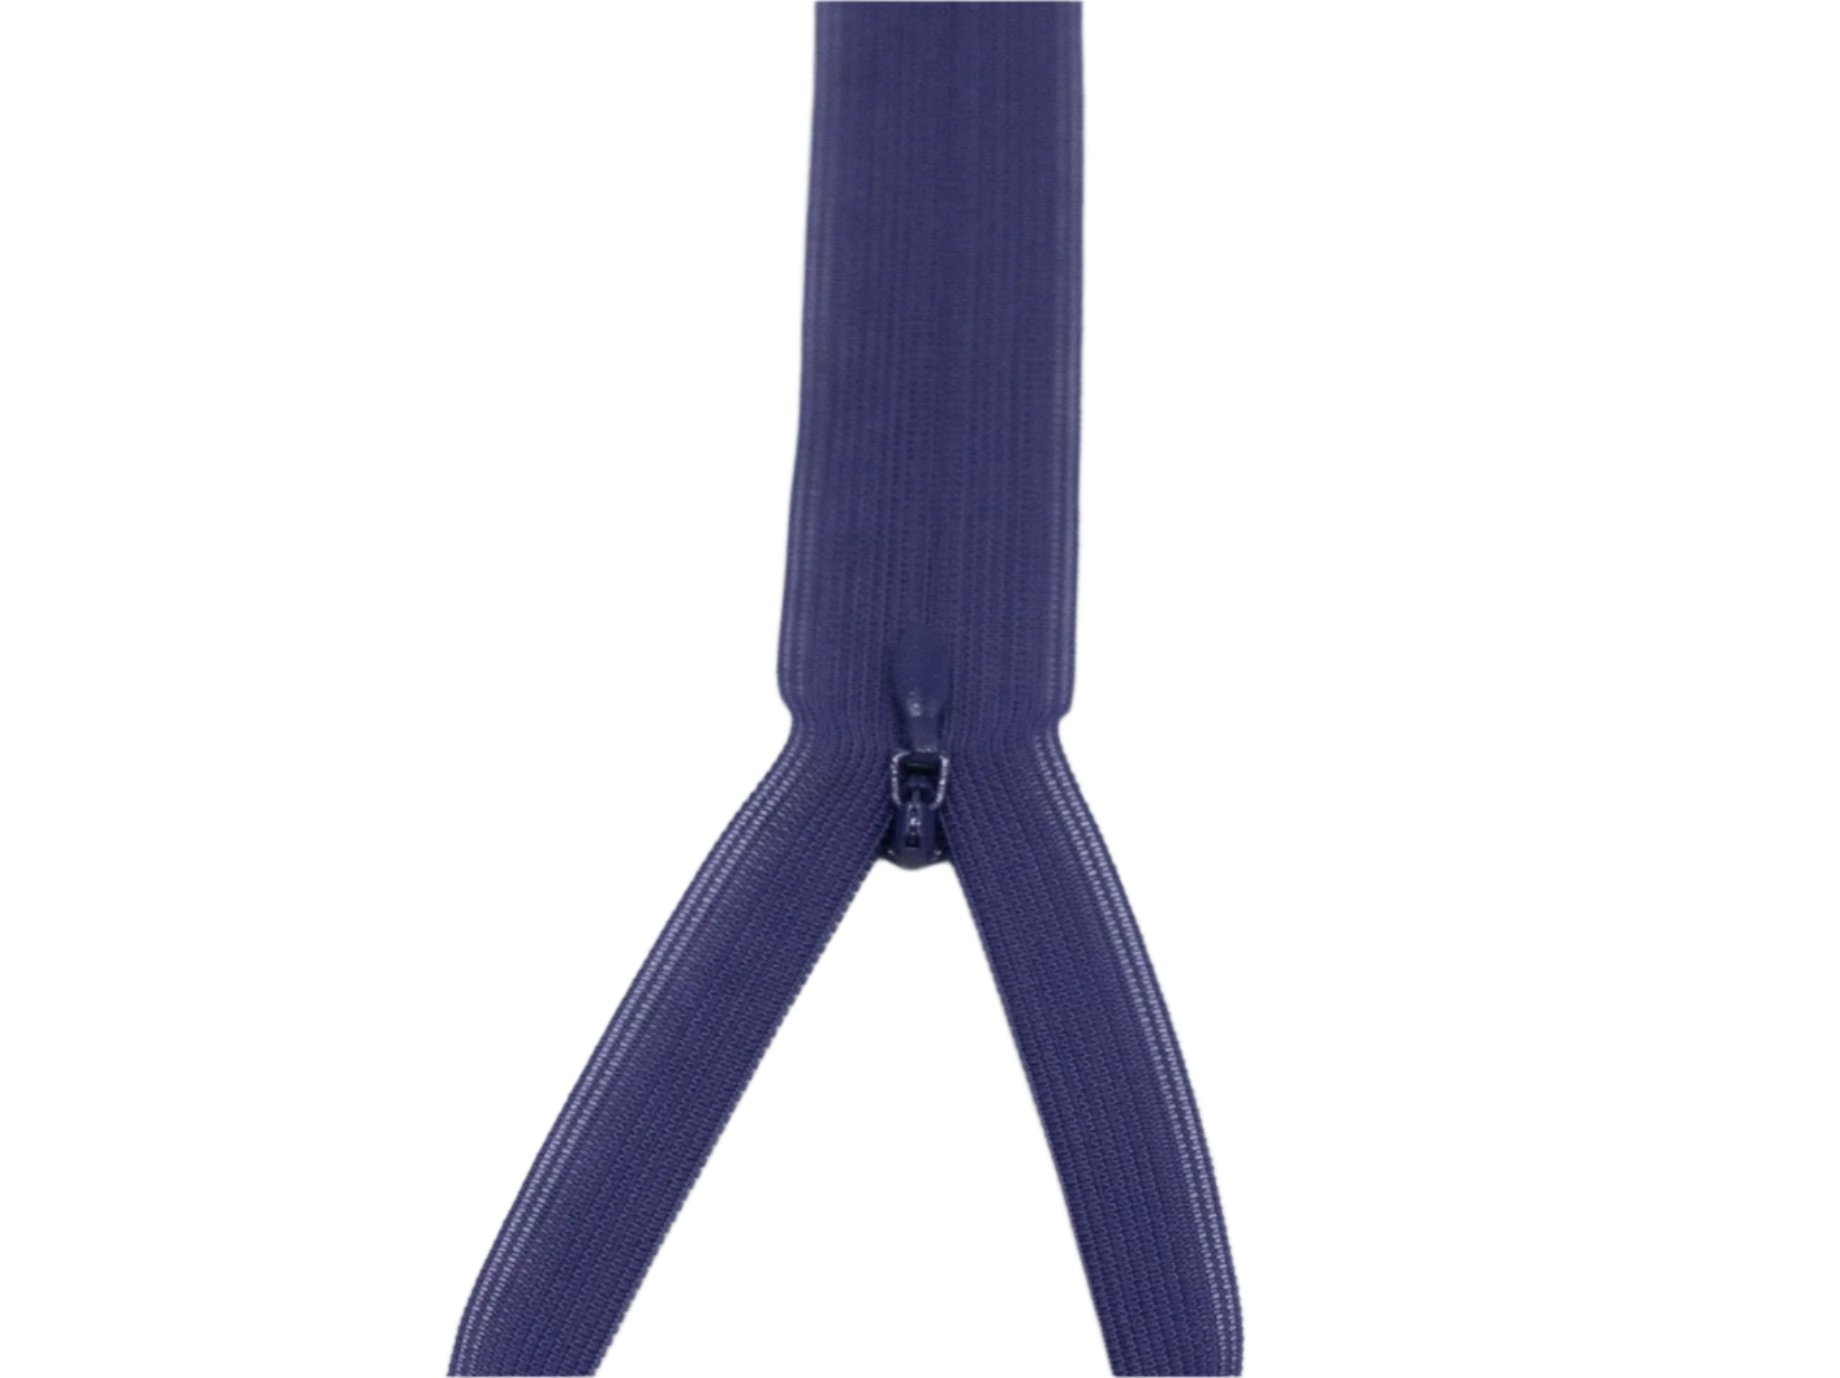
20cm Ykk Invisible Zip Yiz-559
Brand: ZIP
Category: Arts & Entertainment > Hobbies & Creative Arts > Arts & Crafts > Art & Crafting Materials > Craft Fasteners & Closures > Zippers > Reversible Zippers